Bruttiboni
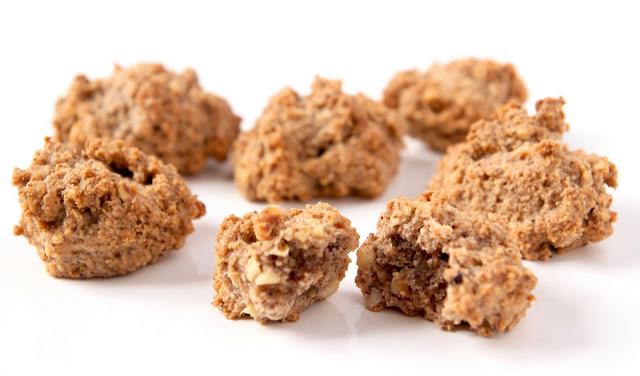
Also known as:
fa - Persian: بروتیبونی
fr - French: Brutti ma buoni
it - Italian: Brutti e buoni
ko - Korean: 브루티 마 부오니
Category: biscuit (almond biscuit, hazelnut biscuit)
Cuisine: Italian
Associated cuisines: Italian
Area: Prato, Tuscany, Gavirate, Lombardy
Countries: Italy
Region: Southern Europe, , , ,
The dish is a type of hazelnut or almond-flavoured biscuit. These biscuits are made by incorporating meringue, which is an egg white and sugar mixture, with roasted chopped nuts. The biscuits are crunchy on the outside with a soft texture in the middle.